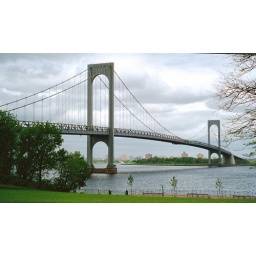
Bronx Whitestone Bridge, New York. 2,300 foot span suspension bridge by Othmar Ammann, built 1939.